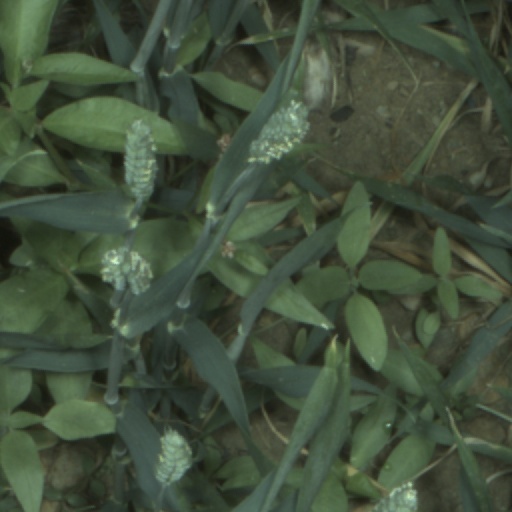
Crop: wheat